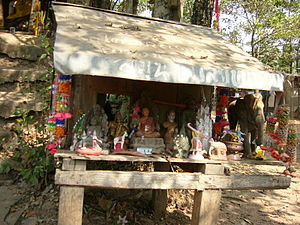
Åndehus / Baggrund og traditioner / Fotos, åndehuse og ofringer
Åndehus er en helligdom til et steds beskyttende ånder. Åndehuse findes i nordvestlige sydøstasiatiske lande som Burma, Cambodia, Laos og Thailand.